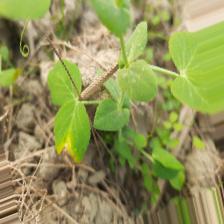
Label: Ascochyta blight